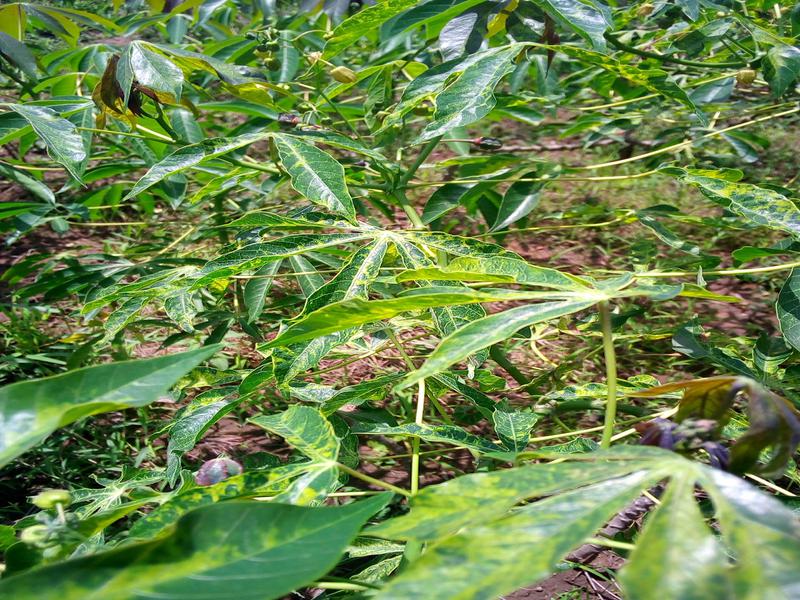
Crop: cassava
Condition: mosaic_disease